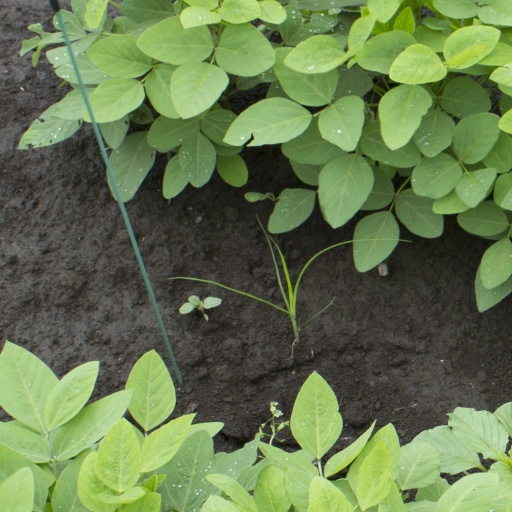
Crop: soybean